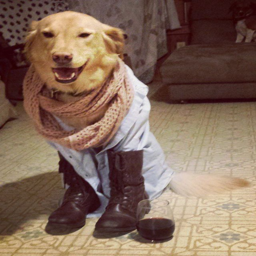
this dog , who 's all dressed up with nowhere to go .